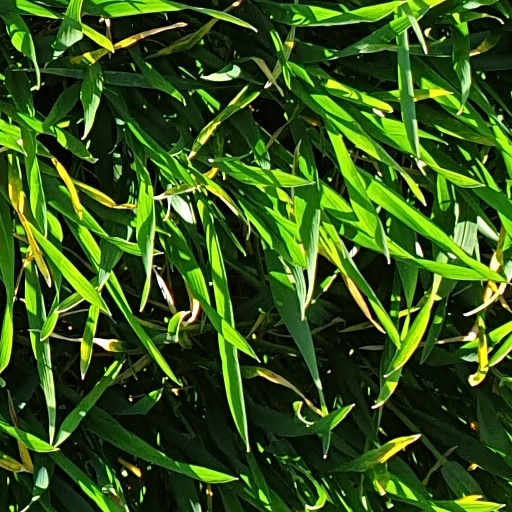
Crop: wheat